West Toodyay

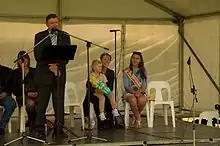
Governor Malcolm McCusker continuing the tradition of attendance, and opening the 160th Toodyay Show in 2013

The town of Toodyay was established on the banks of the Avon River where the valley gave way to gentle slopes of fertile soils with hills on all sides. The original site for the town of Toodyay was determined by Governor James Stirling in 1836. The survey of its boundaries was finalised in December 1838 after the necessary adjustments had been made to the boundaries of two neighbouring land grants.